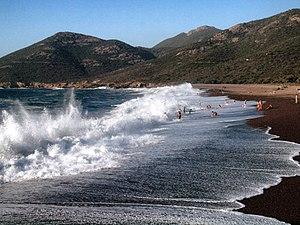
Galéria est une commune française située dans la circonscription départementale de la Haute-Corse et le territoire de la collectivité de Corse.